EastEnders

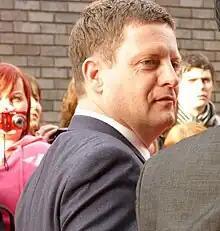
refer to caption

Santer officially left "EastEnders" in March 2010, and was replaced by Bryan Kirkwood. Kirkwood's first signing was the reintroduction of characters Alfie Moon (Shane Richie) and Kat Moon (Jessie Wallace), and his first new character was Vanessa Gold, played by Zöe Lucker. In April and May 2010, Kirkwood axed eight characters from the show, Barbara Windsor left her role of Peggy Mitchell, which left a hole in the show, which Kirkwood decided to fill by bringing back Kat and Alfie, which he said would "herald the new era of "EastEnders"." "EastEnders" started broadcasting in high definition on 25 December 2010. Old sets had to be rebuilt, so The Queen Victoria set was burnt down in a storyline (and in reality) to facilitate this.